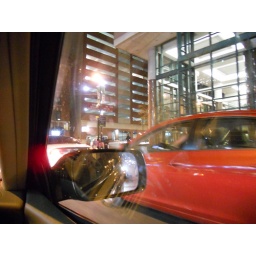
a red car in baltimore!